Bagley-Bliss House

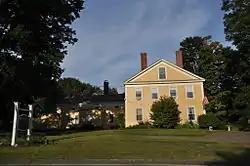

The Bagley-Bliss House (now the Bliss Farm Inn) is an historic house in Durham, Maine, United States. With a construction date traditionally given as 1772, this Greek Revival house is claimed to be the oldest in Durham, built by one of its early settlers, who also operated an inn on the premises. The house was listed on the National Register of Historic Places on March 22, 1996.